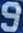
Number: 9